Lappila railway station

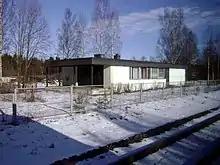
The latter station building in Lappila

When work on the Riihimäki–Saint Petersburg railway began in 1868, Lappila was one of the headquarters for workers along with Riihimäki. The nearby village of Tillola became site for the third field hospital founded for the railway workforce, after those in Oitti and Lahti. Industry began to settle in Lappila after the arrival of the railway; facilities founded include two sawmills (1897, 1908) as well as brick factories and a furniture workshop. After the last sawmill closed in 1959, Lappila's population number took a downturn after peaking in 1960 at over 700. Lappila was home to 283 inhabitants in 2018.